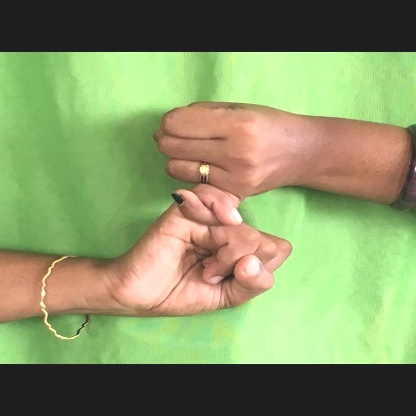
Mudra: Kilaka